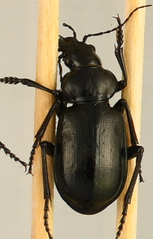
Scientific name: Calosoma affine
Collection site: Konza Prairie Agroecosystem NEON (KONA), plot KONA_007